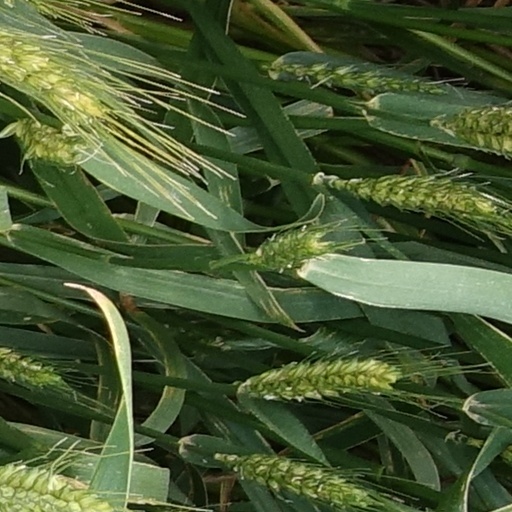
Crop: wheat